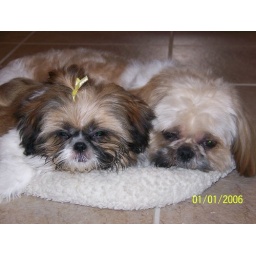
Brody and Belle ~ sleepy heads! Belle has obviously been swimming in the water dish again!